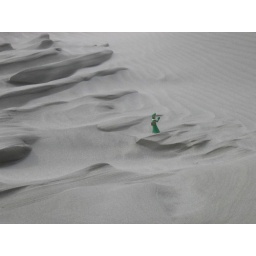
Using Gumby as a scale to measure cross bedding explosed in beach sands in New Zealand.